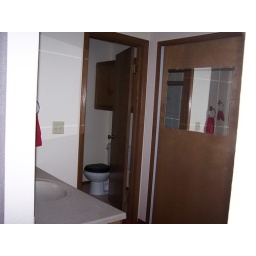
Master bathroom, sink in dressing room, wc, bath and shower through other door...